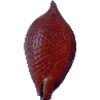
Label: salak